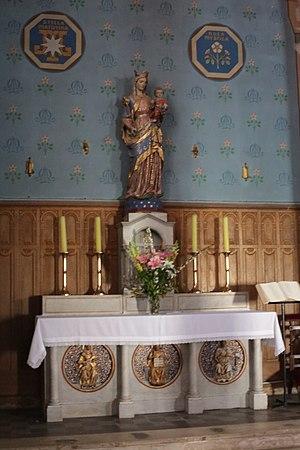
Autel de la Vierge de l'église de Brocas